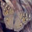
Label: butterfly